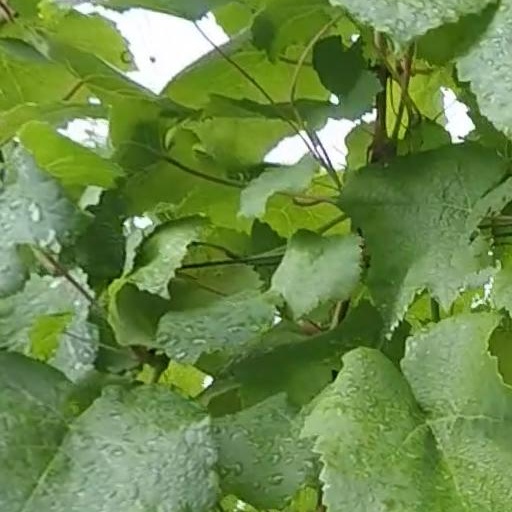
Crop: grape